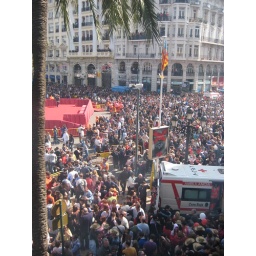
Mascleta in the Plaza del Ayuntamiento photo taken from the Mayoress office window